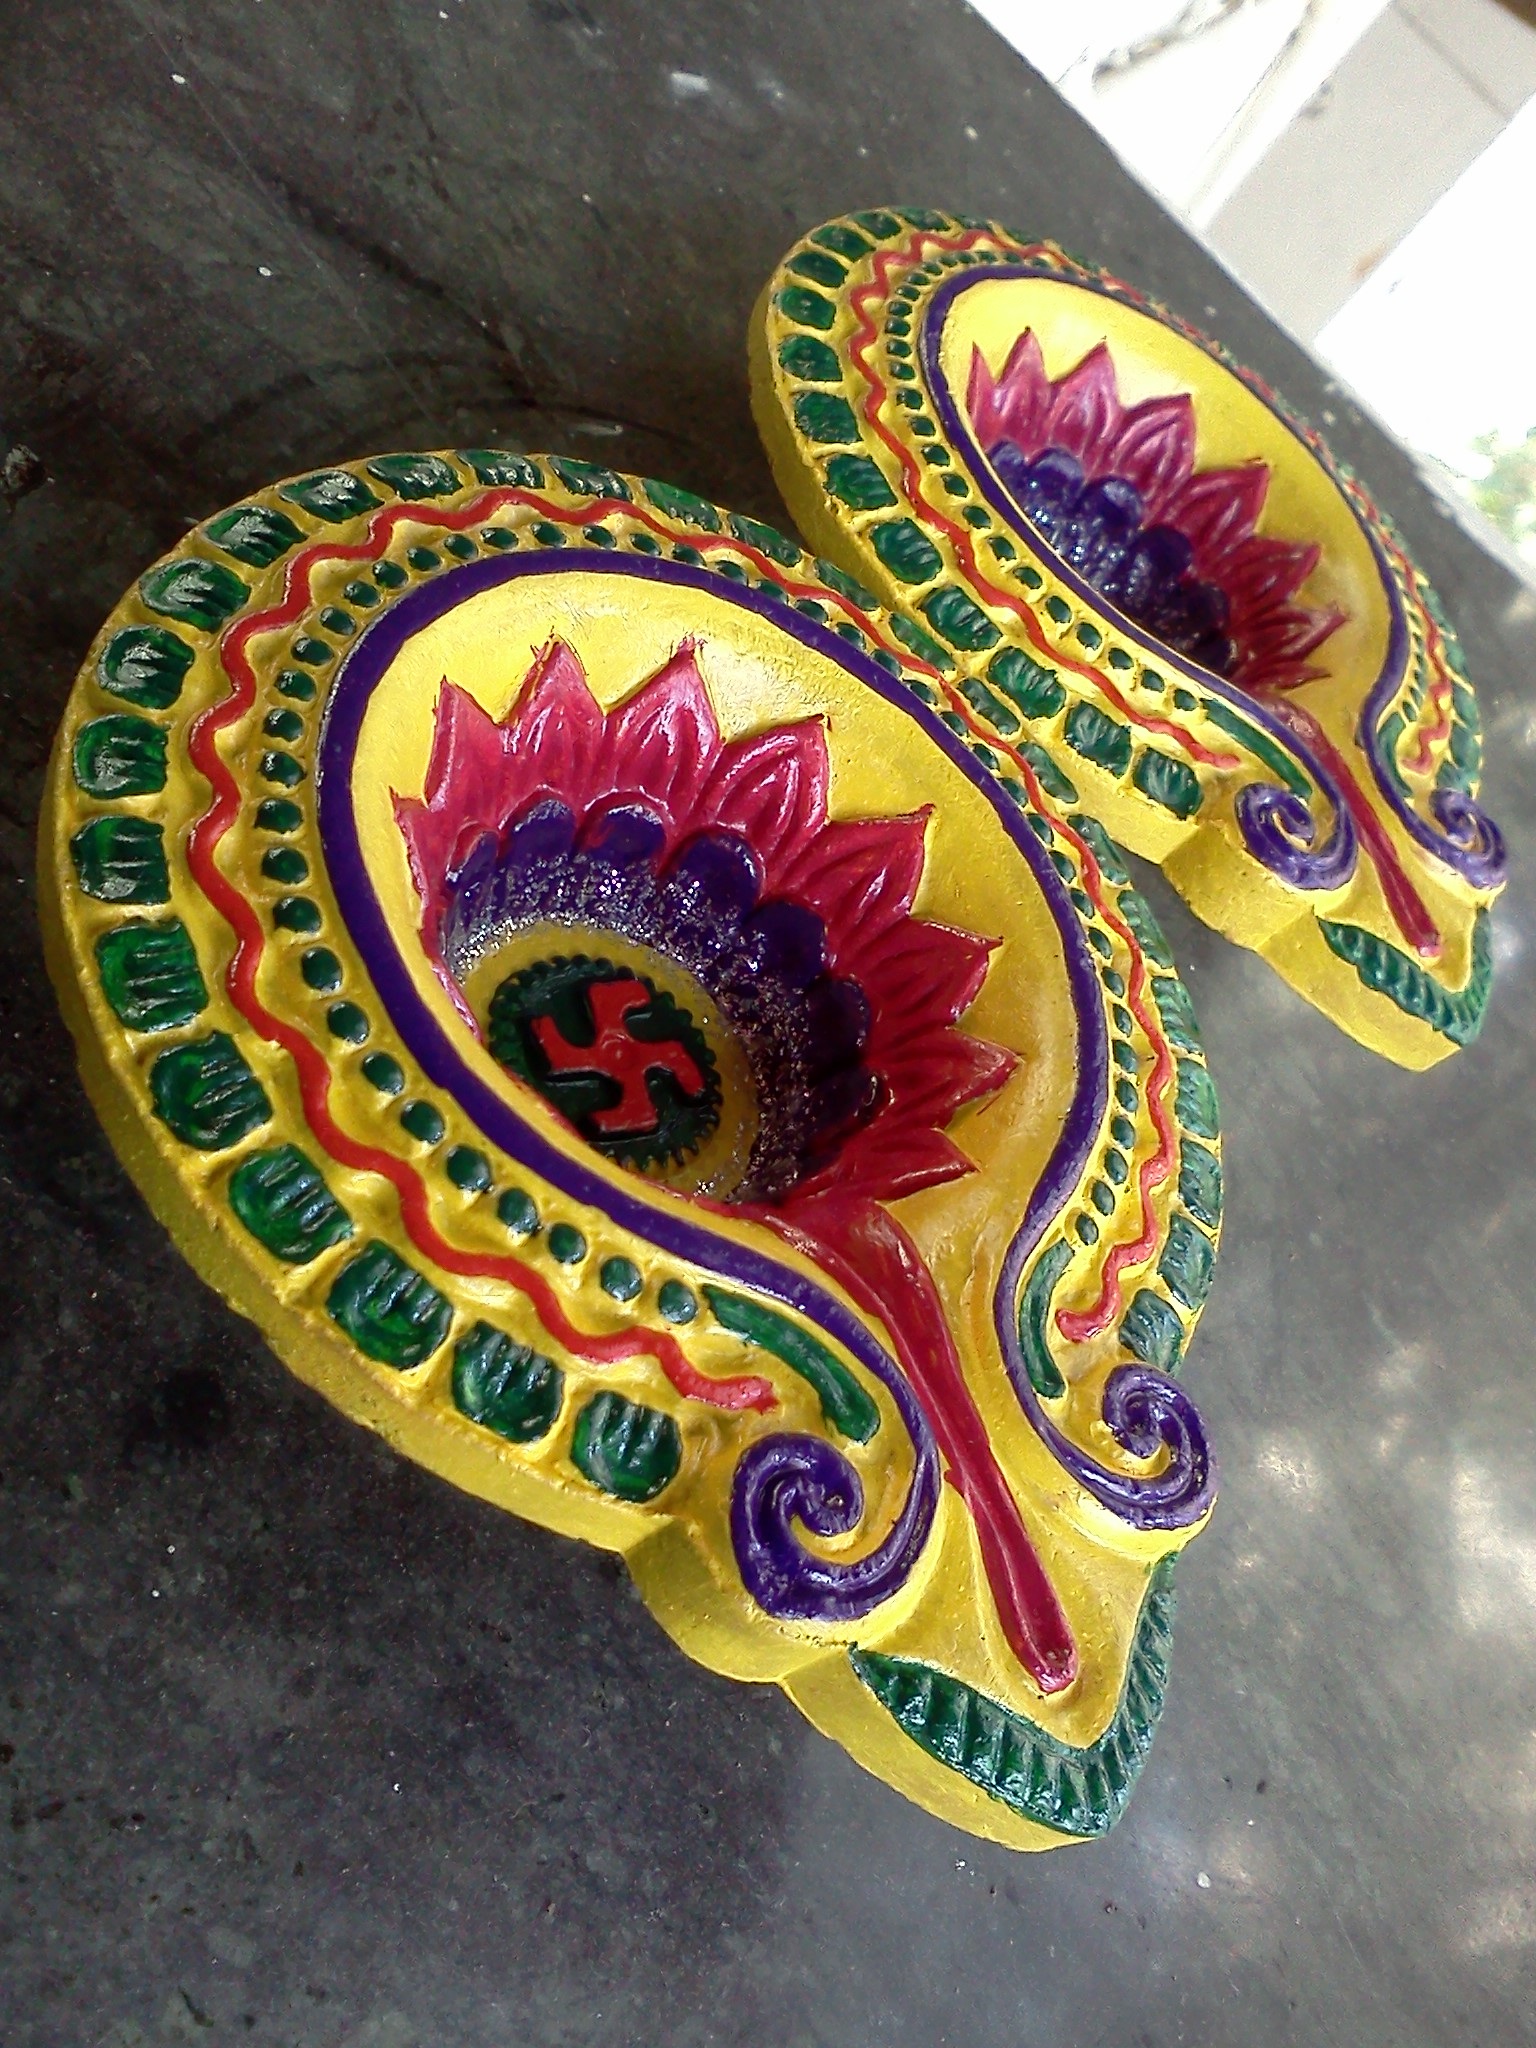
flower, artistic, lamp, art, festival, culture, india, hindu, diwali, deepawali, traditional, diya, fashion accessory